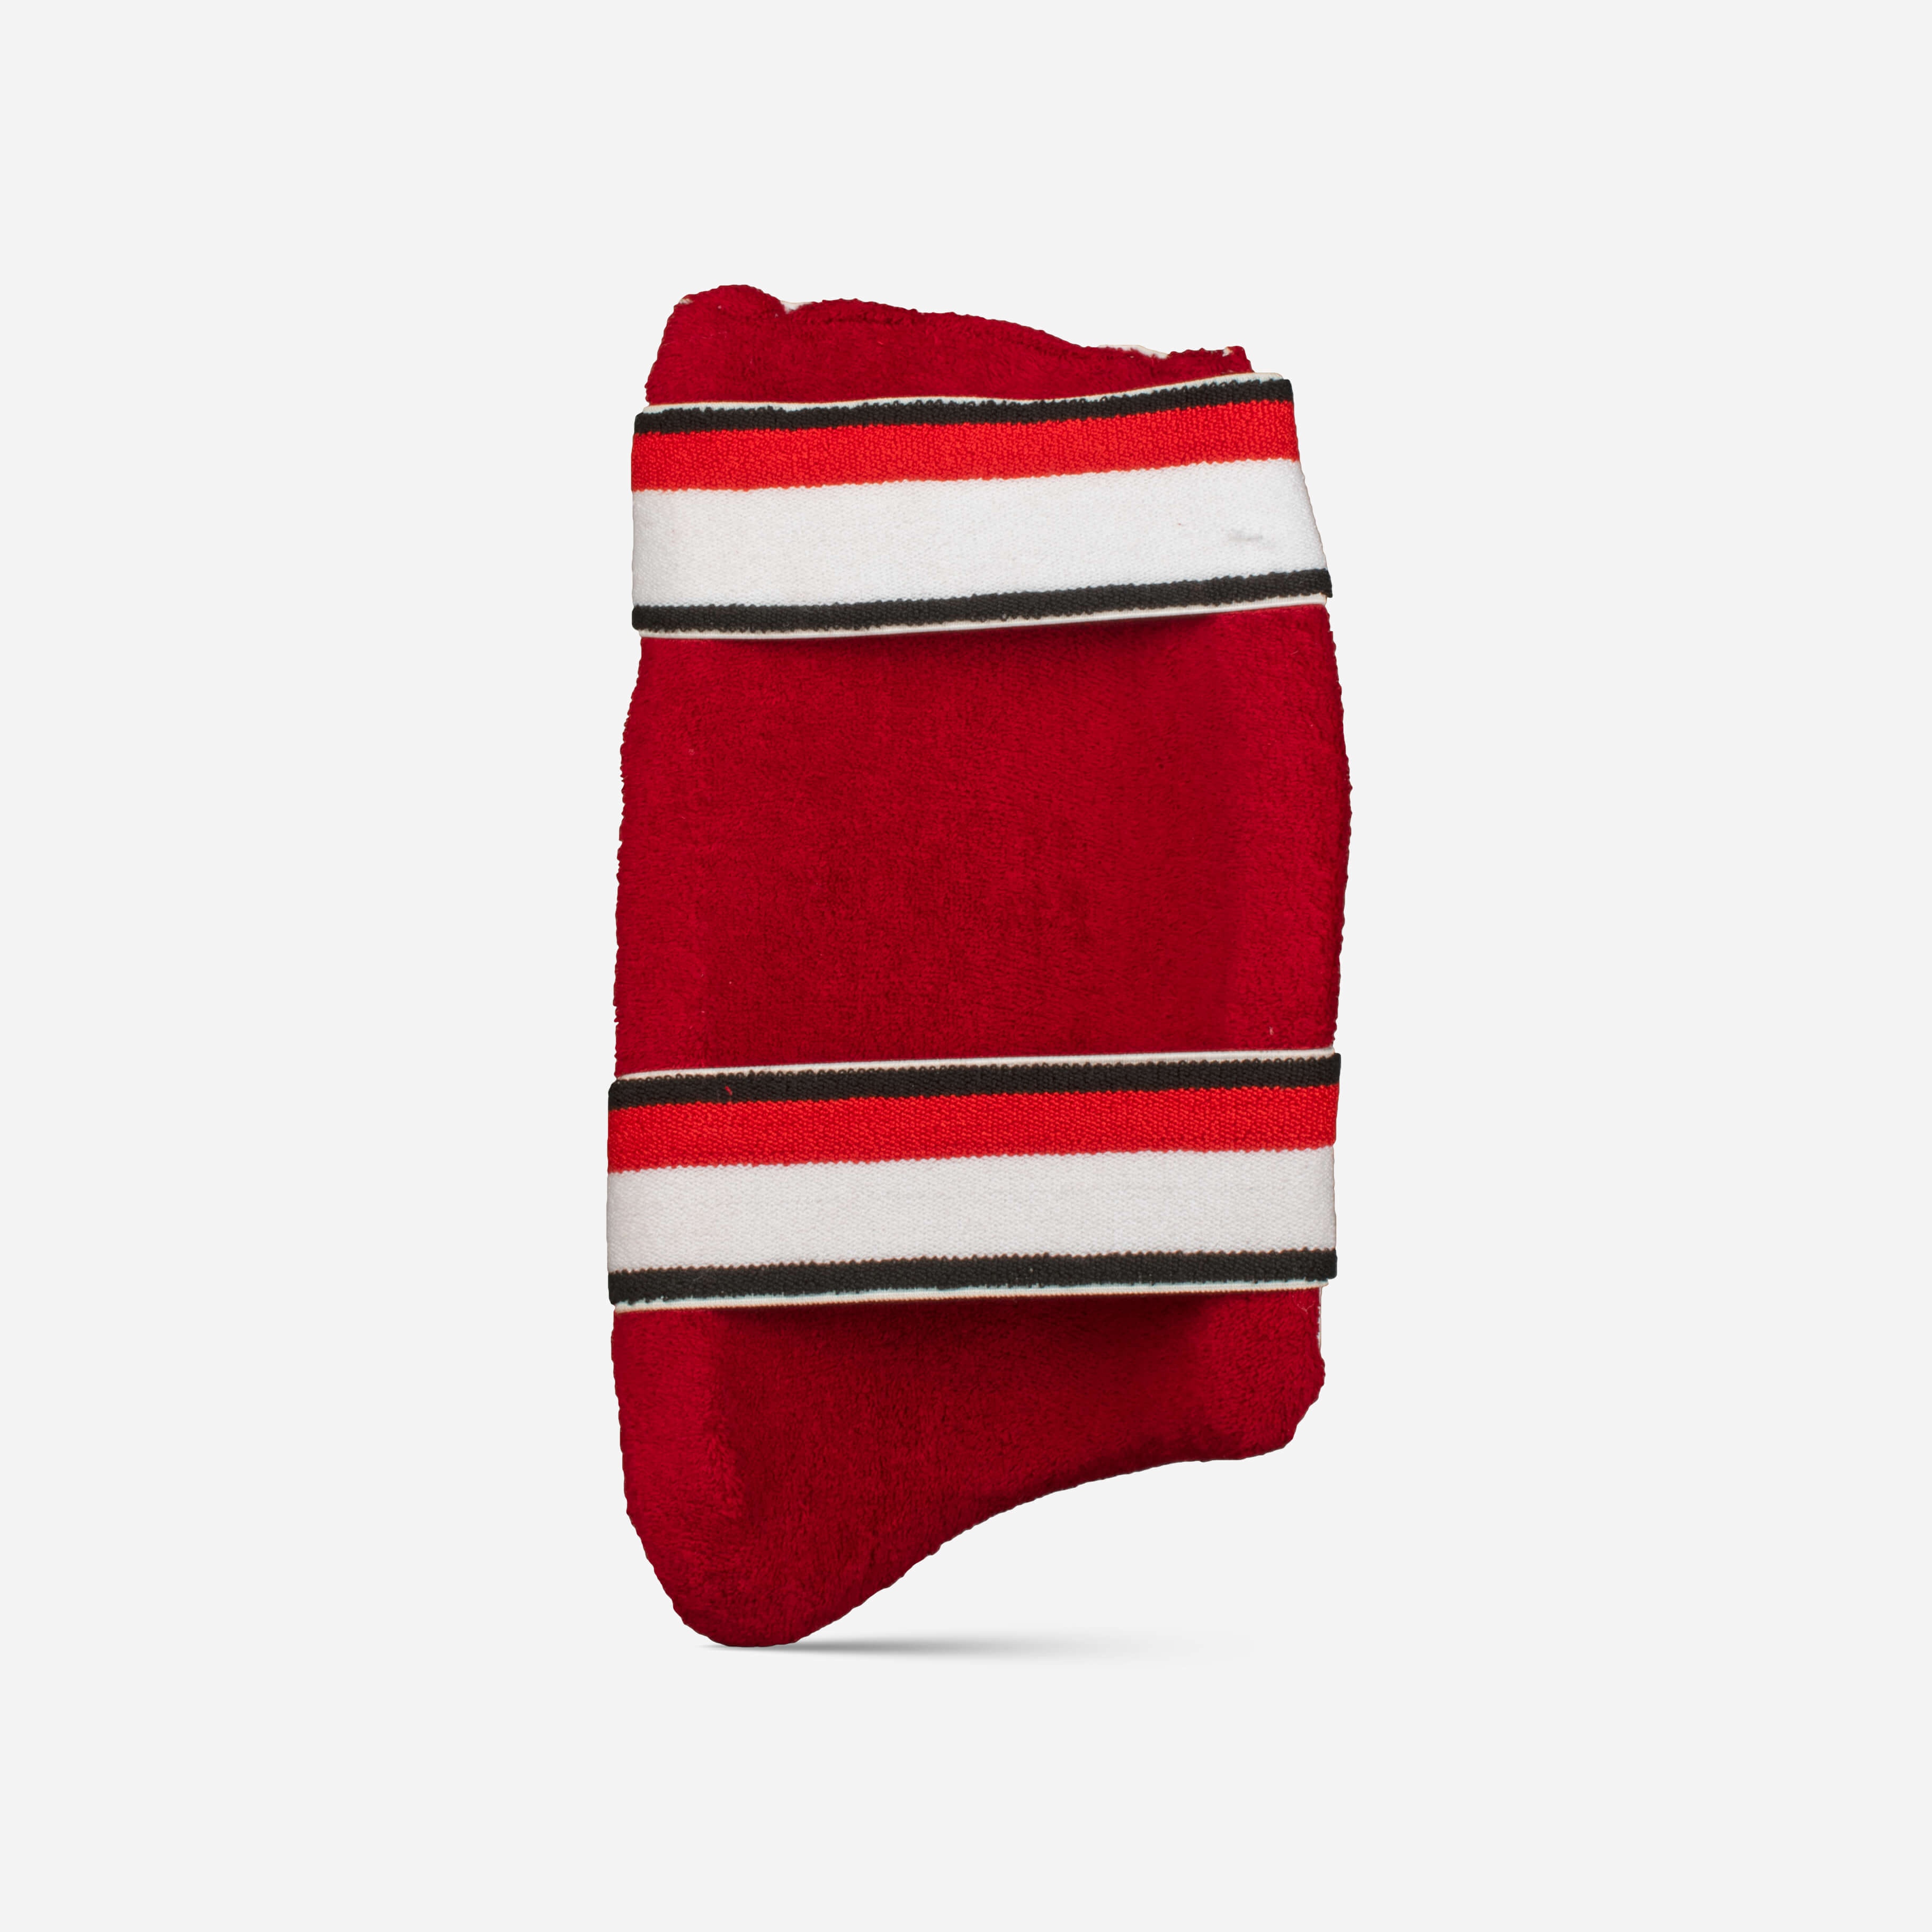
ZAP Glider Cricket Thigh Pad
FREEDOM IS YOURS Where freedom to run and ultimate protection combines, the ZAP Glider Thigh Pad delivers. The Glider Thigh Pad is designed with supreme protection and for a full range of motion so you can run, move and play shots with ease. These thigh pads are made of an extremely lightweight polyurethane and polycarbonate material, which helps to keep you focused on the game and push your mobility limits on the field while providing a proper shield. Detailed Features Durable construction, wear-resistant and tear-proof nature Fully adjustable strap for a unique fit and comfort Soft, ultralight towel cloth feels smooth on your skin Impact-resistant technology Soft Absorbent RED towel back Ultra-High Density Foam Cushioning Pre-shaped in PU casing for supreme fit Ergonomically designed, lightweight pad Product Details 70% Polyester, 30% Polyurethane Spot clean Colour Shown: White/Red/Black Country/Region of Origin: India
Brand: ZAP® Cricket
Category: Sporting Goods > Athletics > Cricket > Cricket Protective Gear > Cricket Leg Guards